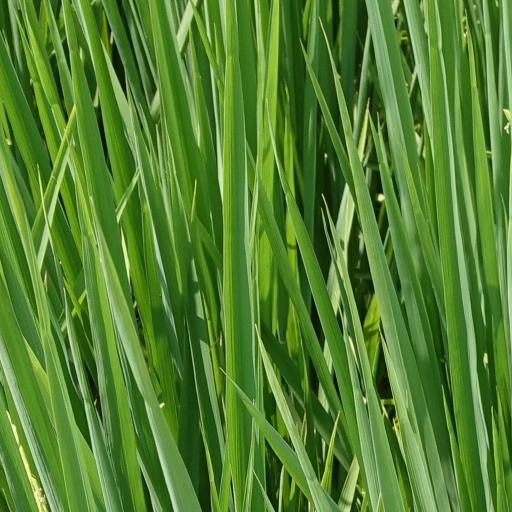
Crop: rice